Messiah (Handel)

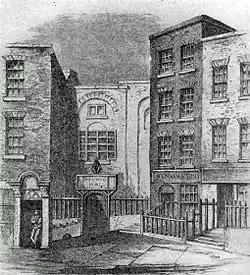
The Great Music Hall in Fishamble Street, Dublin, where "Messiah" was first performed

Charles Jennens was born around 1700, into a prosperous landowning family whose lands and properties in Warwickshire and Leicestershire he eventually inherited. His religious and political views—he opposed the Act of Settlement of 1701 which secured the accession to the British throne for the House of Hanover—prevented him from receiving his degree from Balliol College, Oxford, or from pursuing any form of public career. His family's wealth enabled him to live a life of leisure while devoting himself to his literary and musical interests. Although musicologist Watkins Shaw dismisses Jennens as "a conceited figure of no special ability", Burrows has written: "of Jennens's musical literacy there can be no doubt". He was certainly devoted to Handel's music, having helped to finance the publication of every Handel score since "Rodelinda" in 1725. By 1741, after their collaboration on "Saul", a warm friendship had developed between the two, and Handel was a frequent visitor to the Jennens family estate at Gopsall.